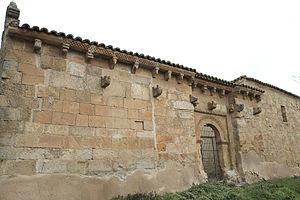
Doñinos de Salamanca est une commune de la province de Salamanque dans la communauté autonome de Castille-et-León en Espagne.